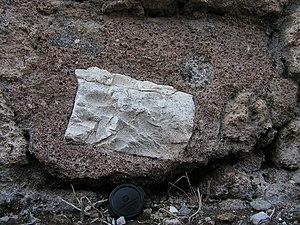
Un xénolithe est une enclave d'une roche incluse dans une roche différente et dont elle n'est pas issue. Cette appellation est spécifique aux roches magmatiques. Par exemple, les basaltes qui contiennent des xénolithes de manteau fait de péridotites.